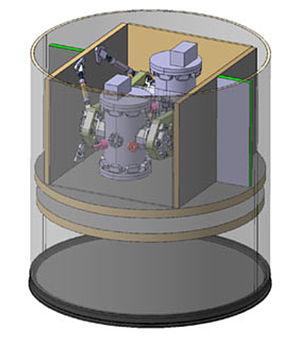
Le LPT (LISA Technology Package) du satellite LISA Pathfinder. Il contient deux masses d'épreuves ayant la forme de cubes de 46 mm de côté en or et platine. Chacun est en suspension dansun conteneur sous vide. Ils servent à la fois de miroirs pour l'interféromètre et de références inertielles pour le système de contrôle de compensation
LISA Pathfinder est un satellite artificiel de l'Agence spatiale européenne qui doit permettre de valider les technologies qui sont retenues pour le projet eLISA. Ce dernier a pour objectif d'effectuer des observations des ondes gravitationnelles en utilisant une grappe de 3 satellites mettant en œuvre des techniques de mesure par interférométrie laser. Le rôle de LISA Pathfinder est de valider les dispositifs techniques permettant de mesurer les ondes gravitationnelles : accéléromètres capacitifs, micropropulseurs, interféromètre laser de précision, logiciel de compensation de traînée.